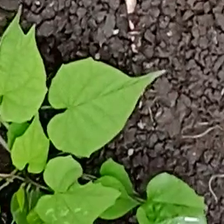
Weed species: Obscure_morning _glory(Ipomoea obscura)